Country music

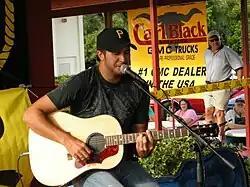
Luke Bryan

During the mid-1980s, a group of new artists began to emerge who rejected the more polished country-pop sound that had been prominent on radio and the charts, in favor of more, traditional, "back-to-basics" production. Many of the artists during the latter half of the 1980s drew on traditional honky-tonk, bluegrass, folk and western swing.